William Mosses

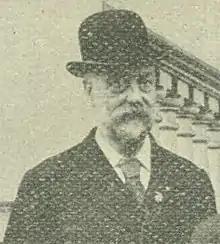
Mosses in 1918, while on a trade union delegation to Washington DC

William Mosses (1858 – 17 May 1943) was a British trade unionist.